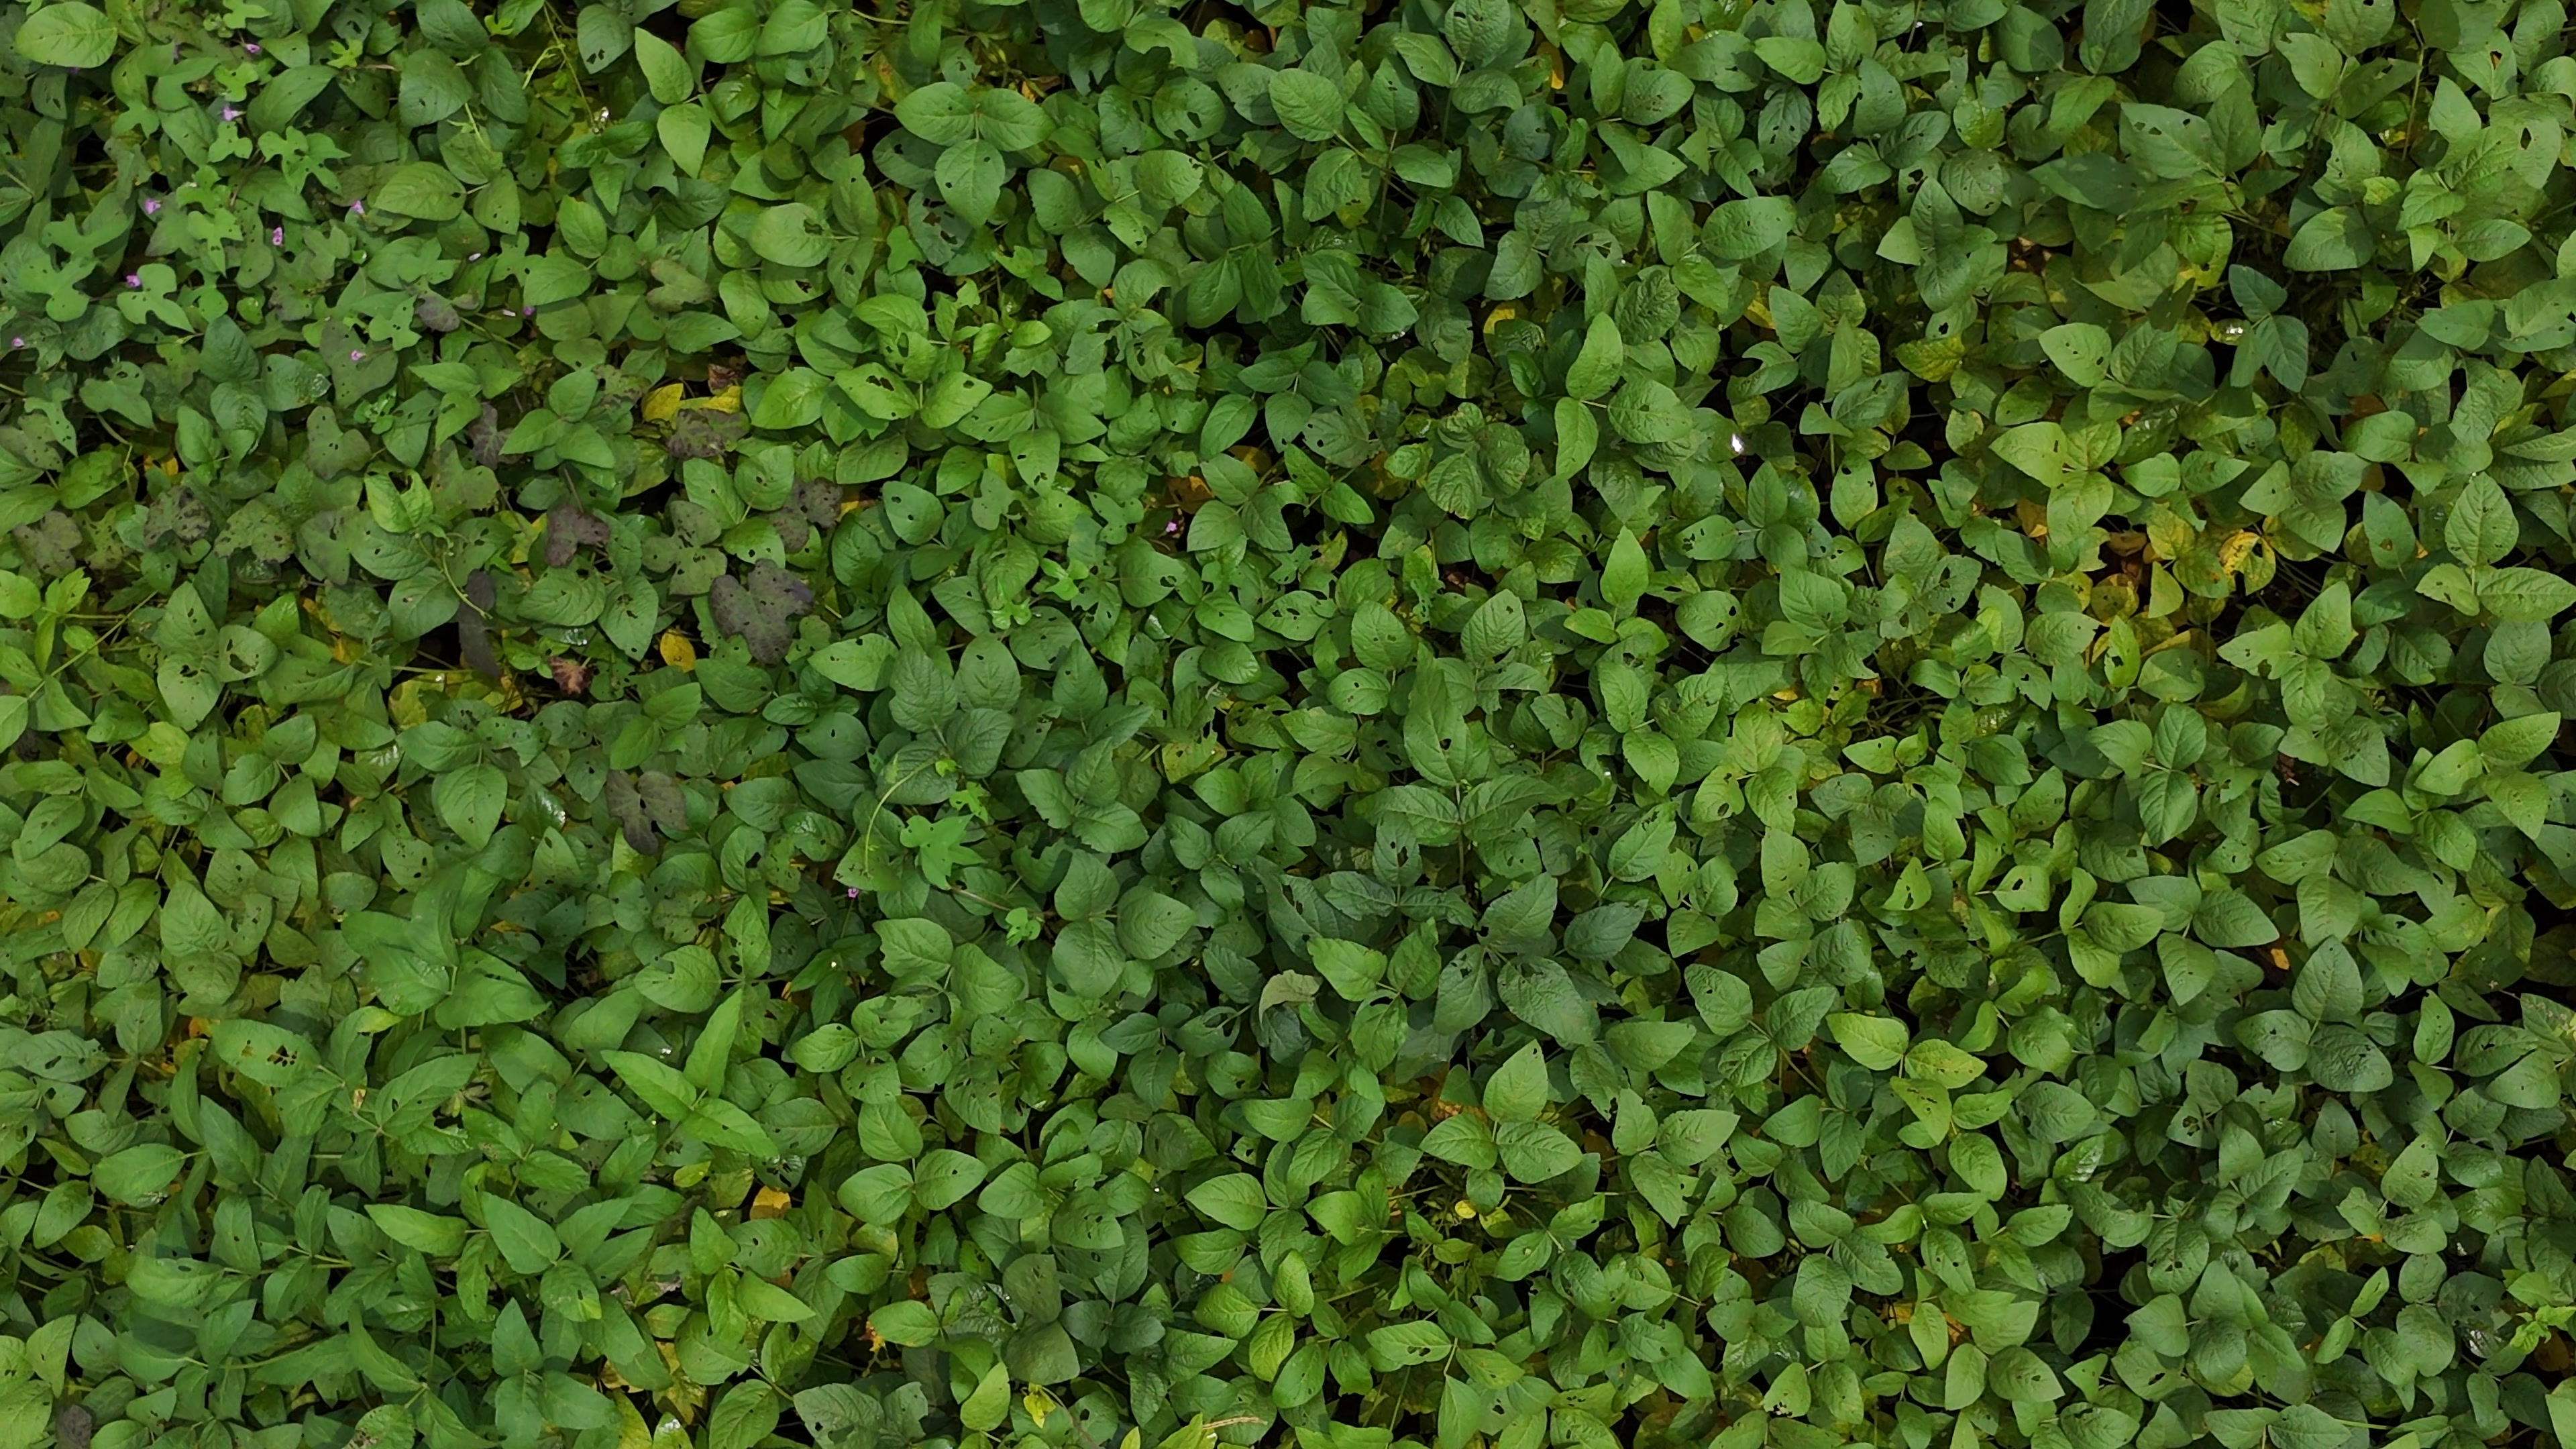
Label: Mosaic